Jørgen Flood

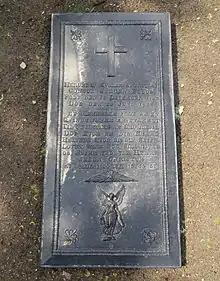
Burial of Jörgen Flood, Solum Church, Skien

Jørgen Flood (28 December 1792 – 28 June 1867) was a Norwegian merchant and politician.